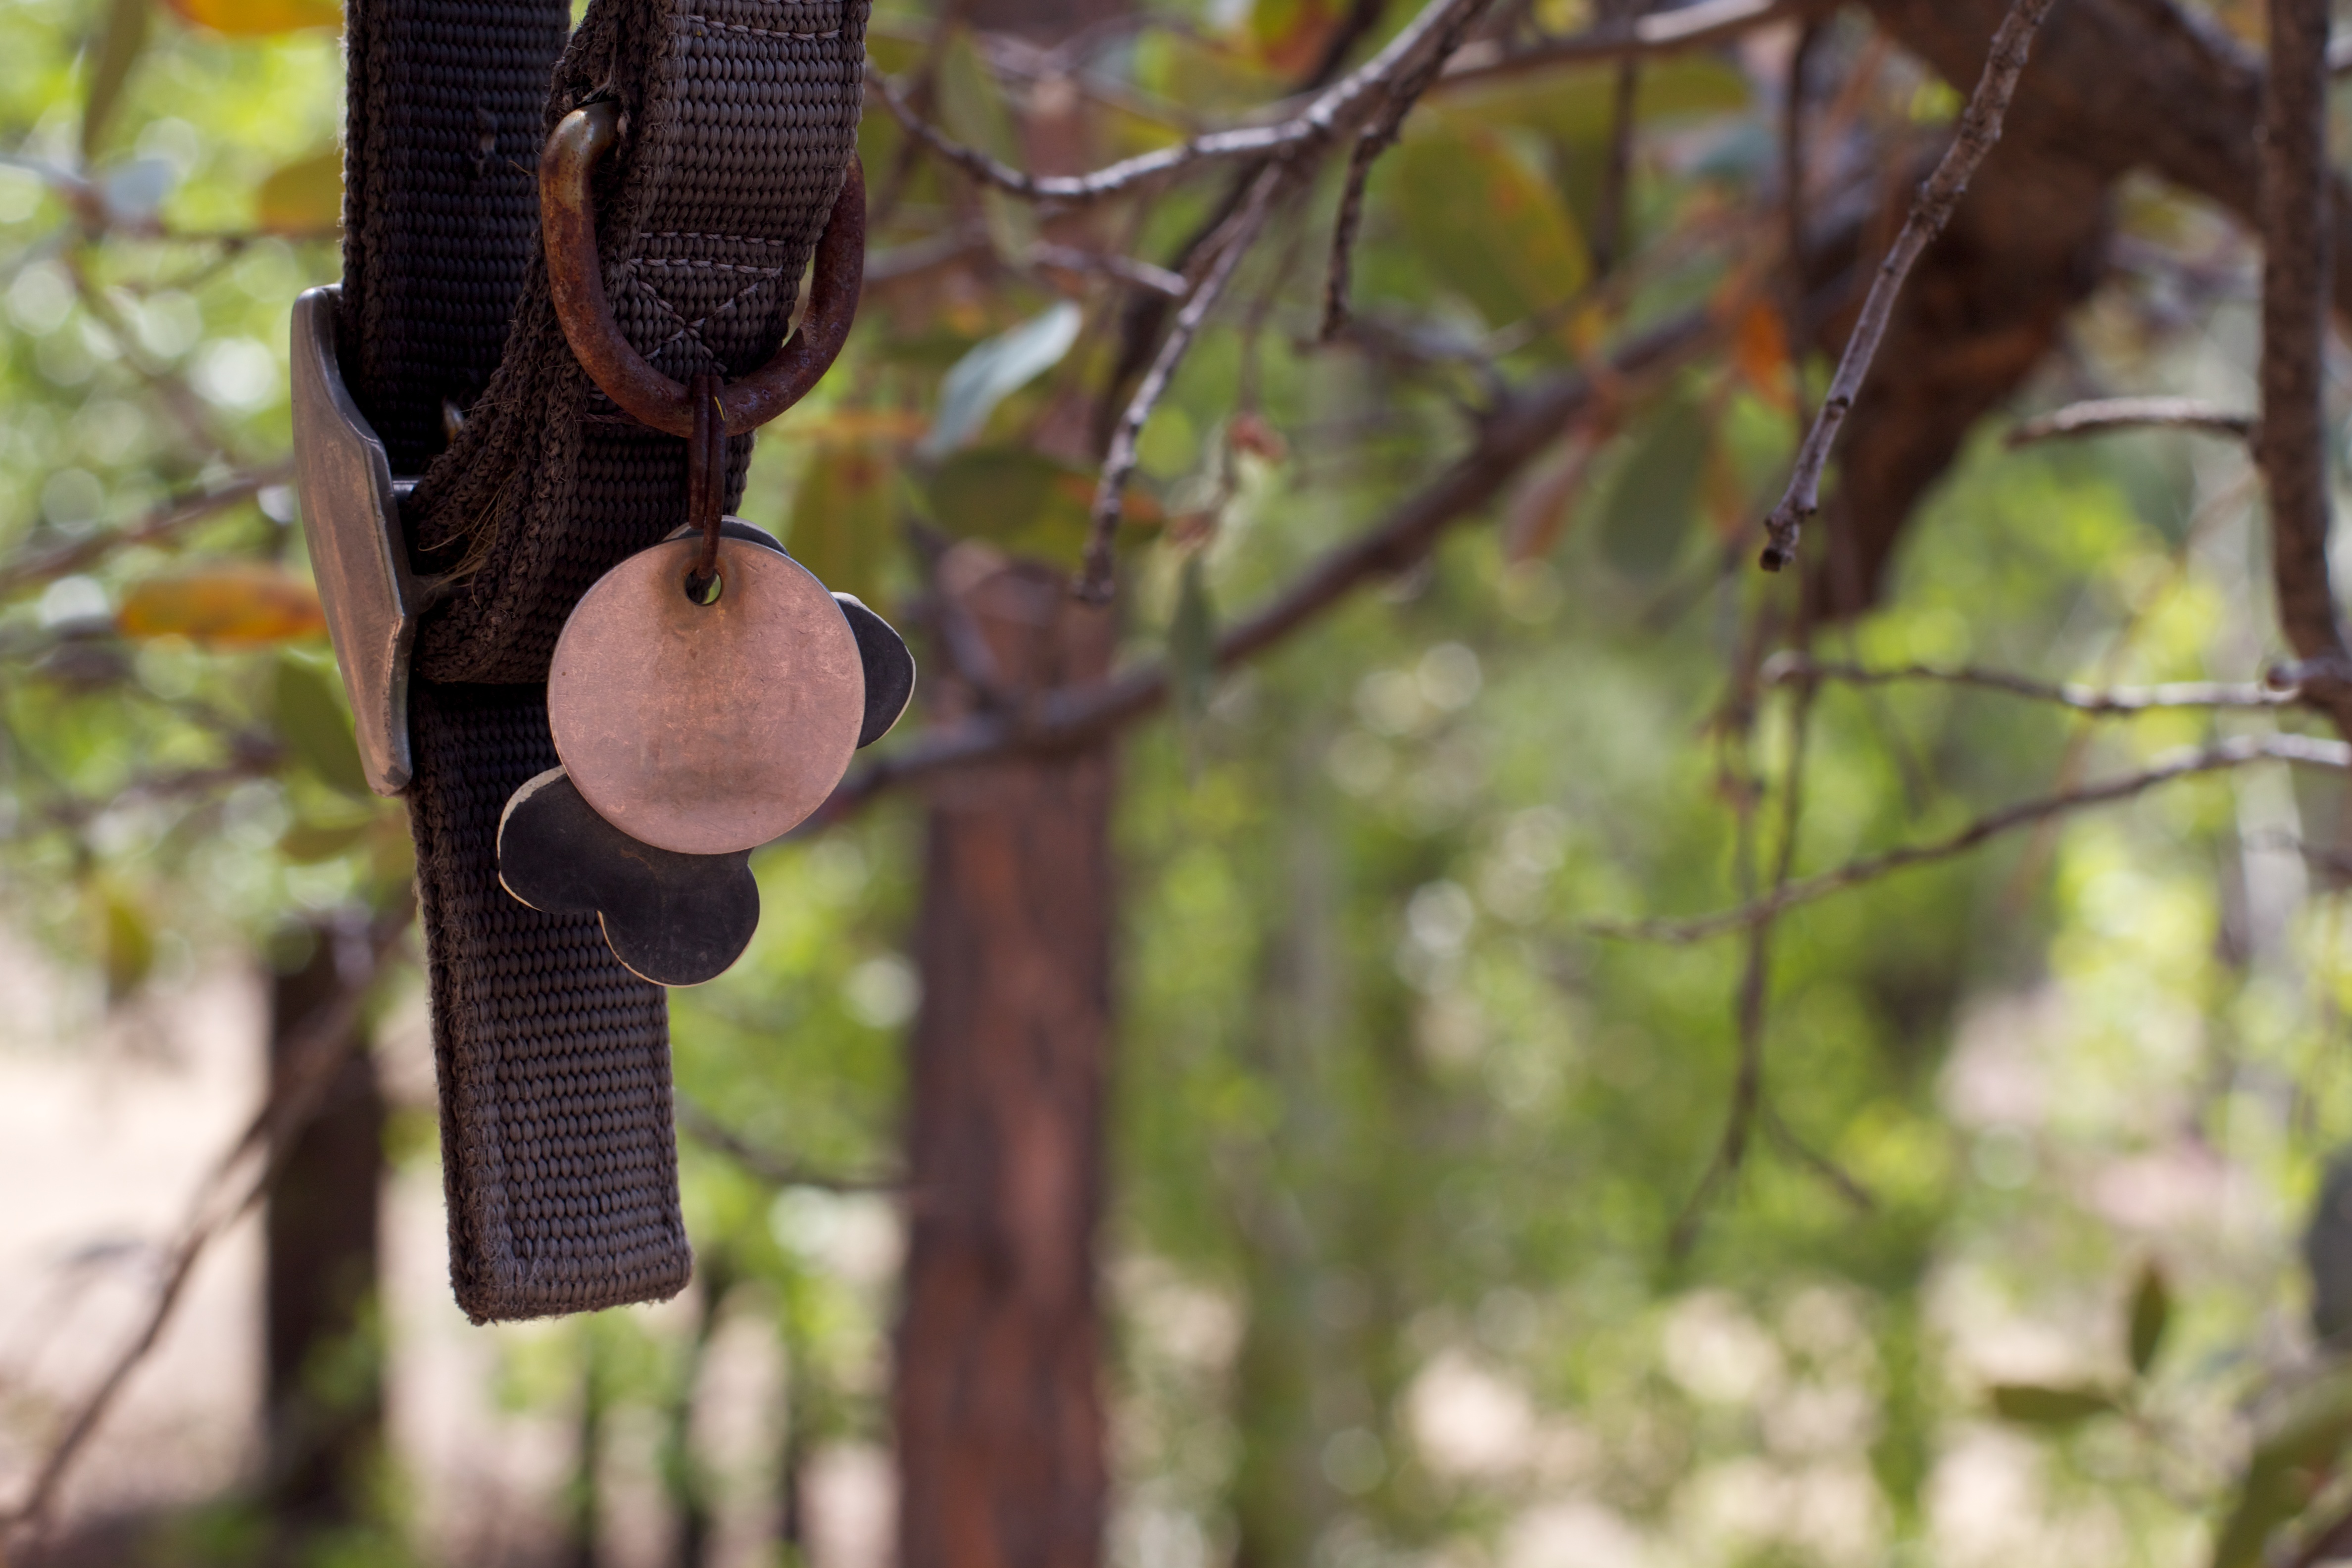
tree, nature, branch, bird, leaf, flower, wildlife, green, autumn